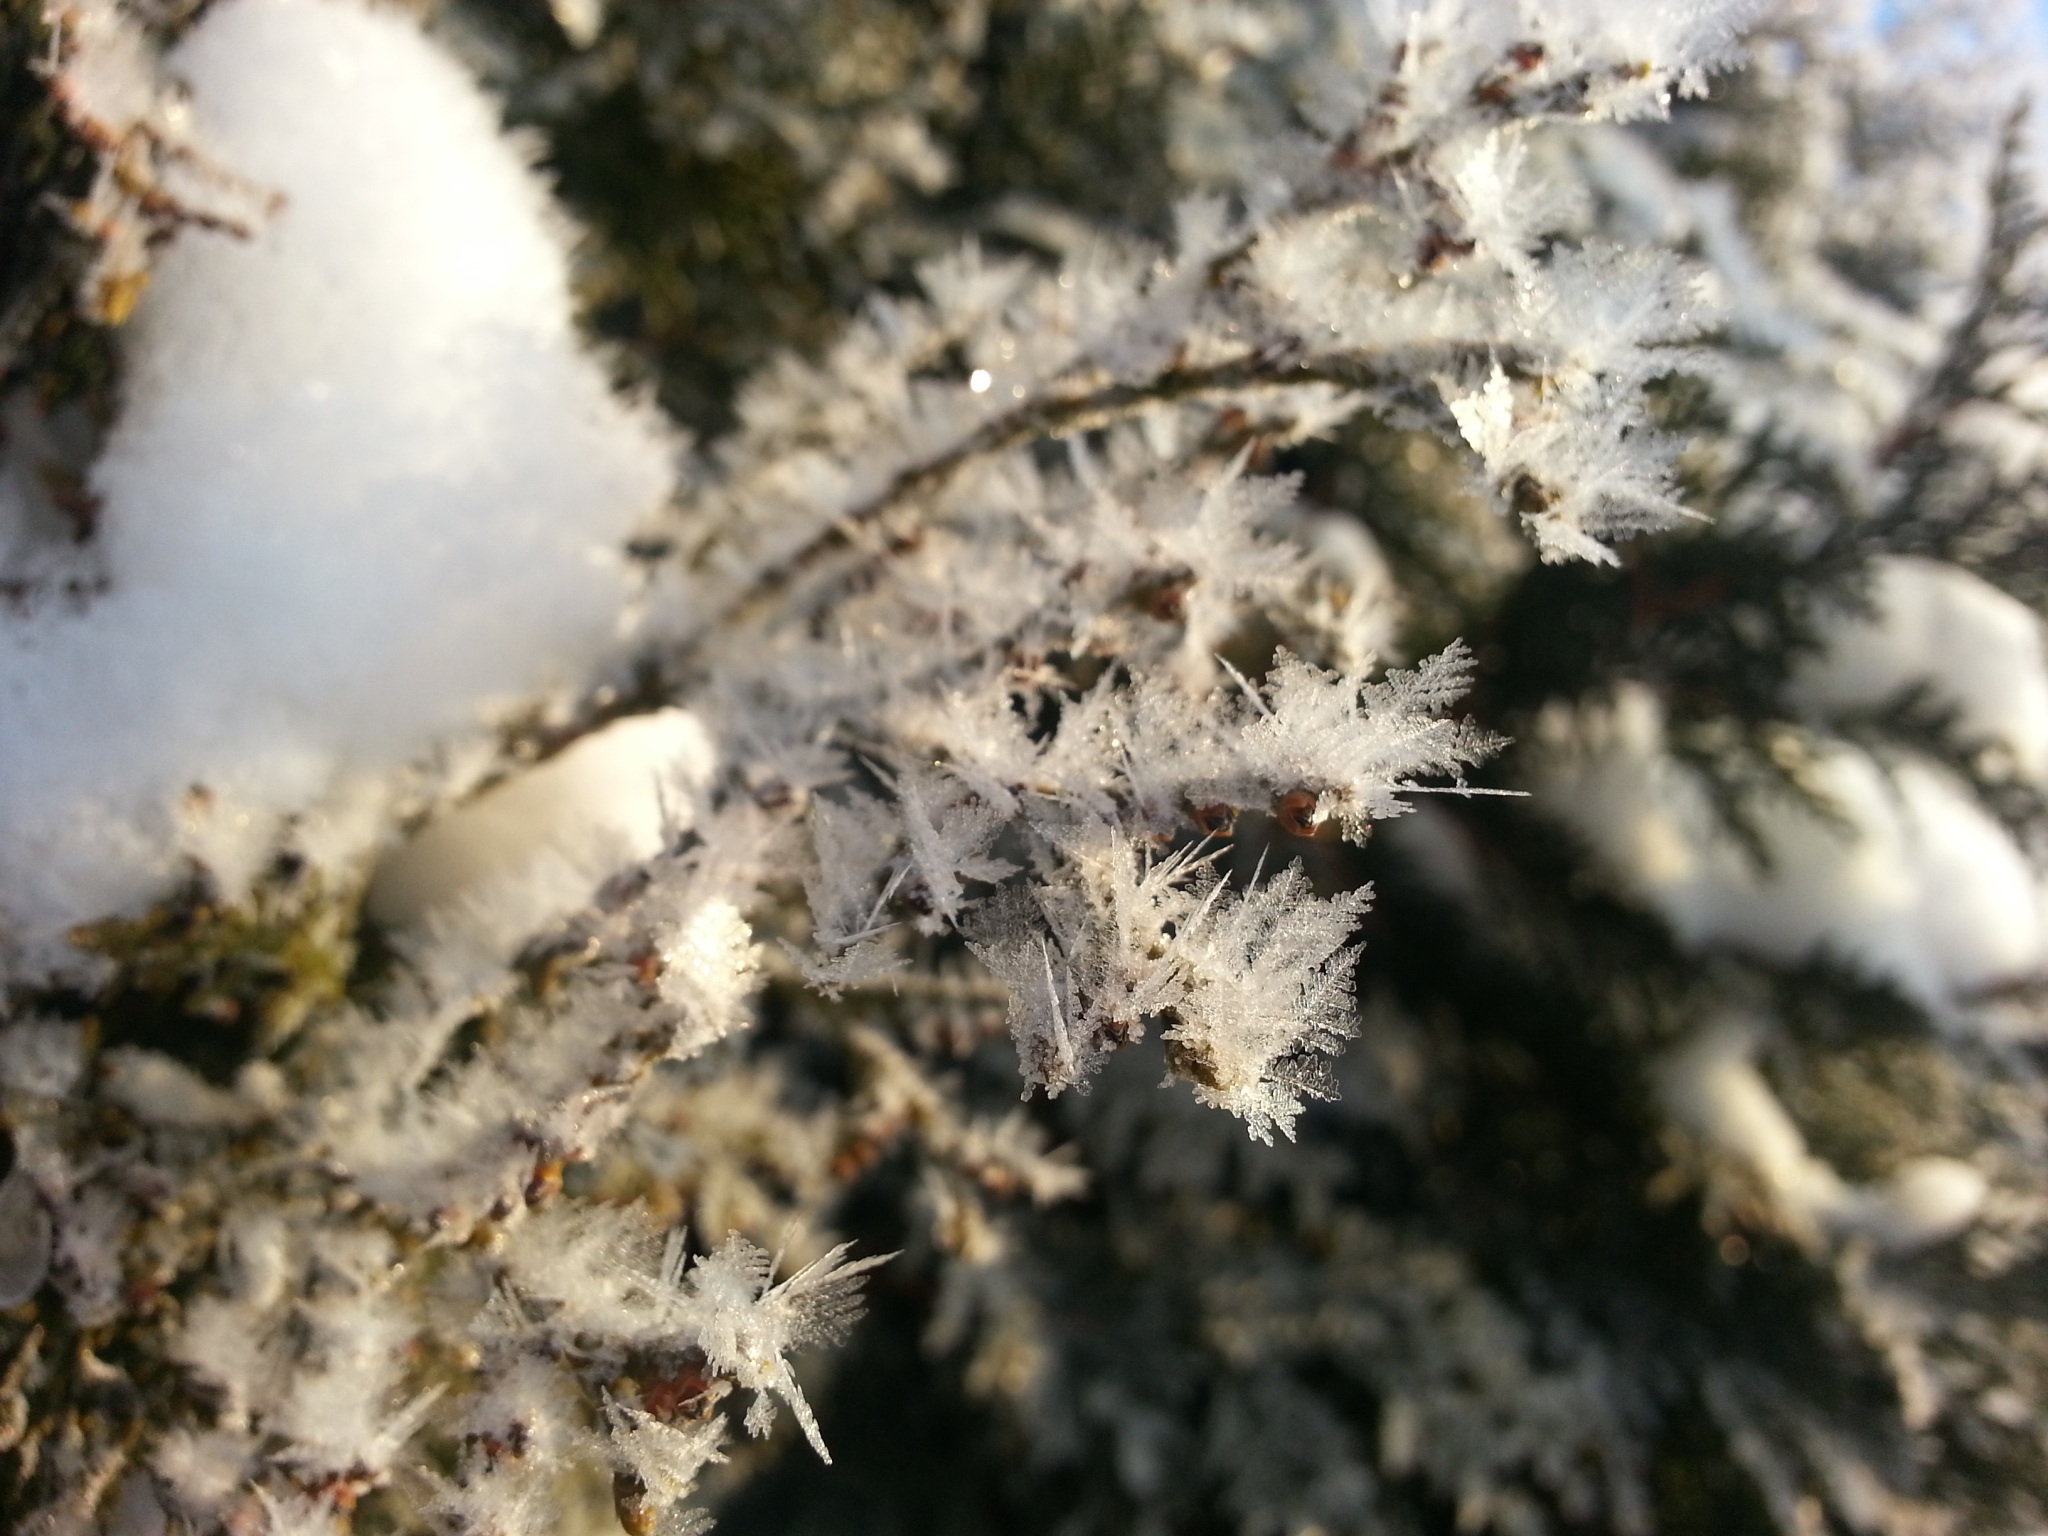
landscape, tree, nature, branch, snow, cold, winter, plant, leaf, flower, frost, ripe, ice, spring, autumn, snowy, botany, freeze, frozen, flora, season, twig, close up, iced, icy, crystal, frosty, idyll, wintry, hoarfrost, freezing, freezing temperatures, macro photography, woody plant